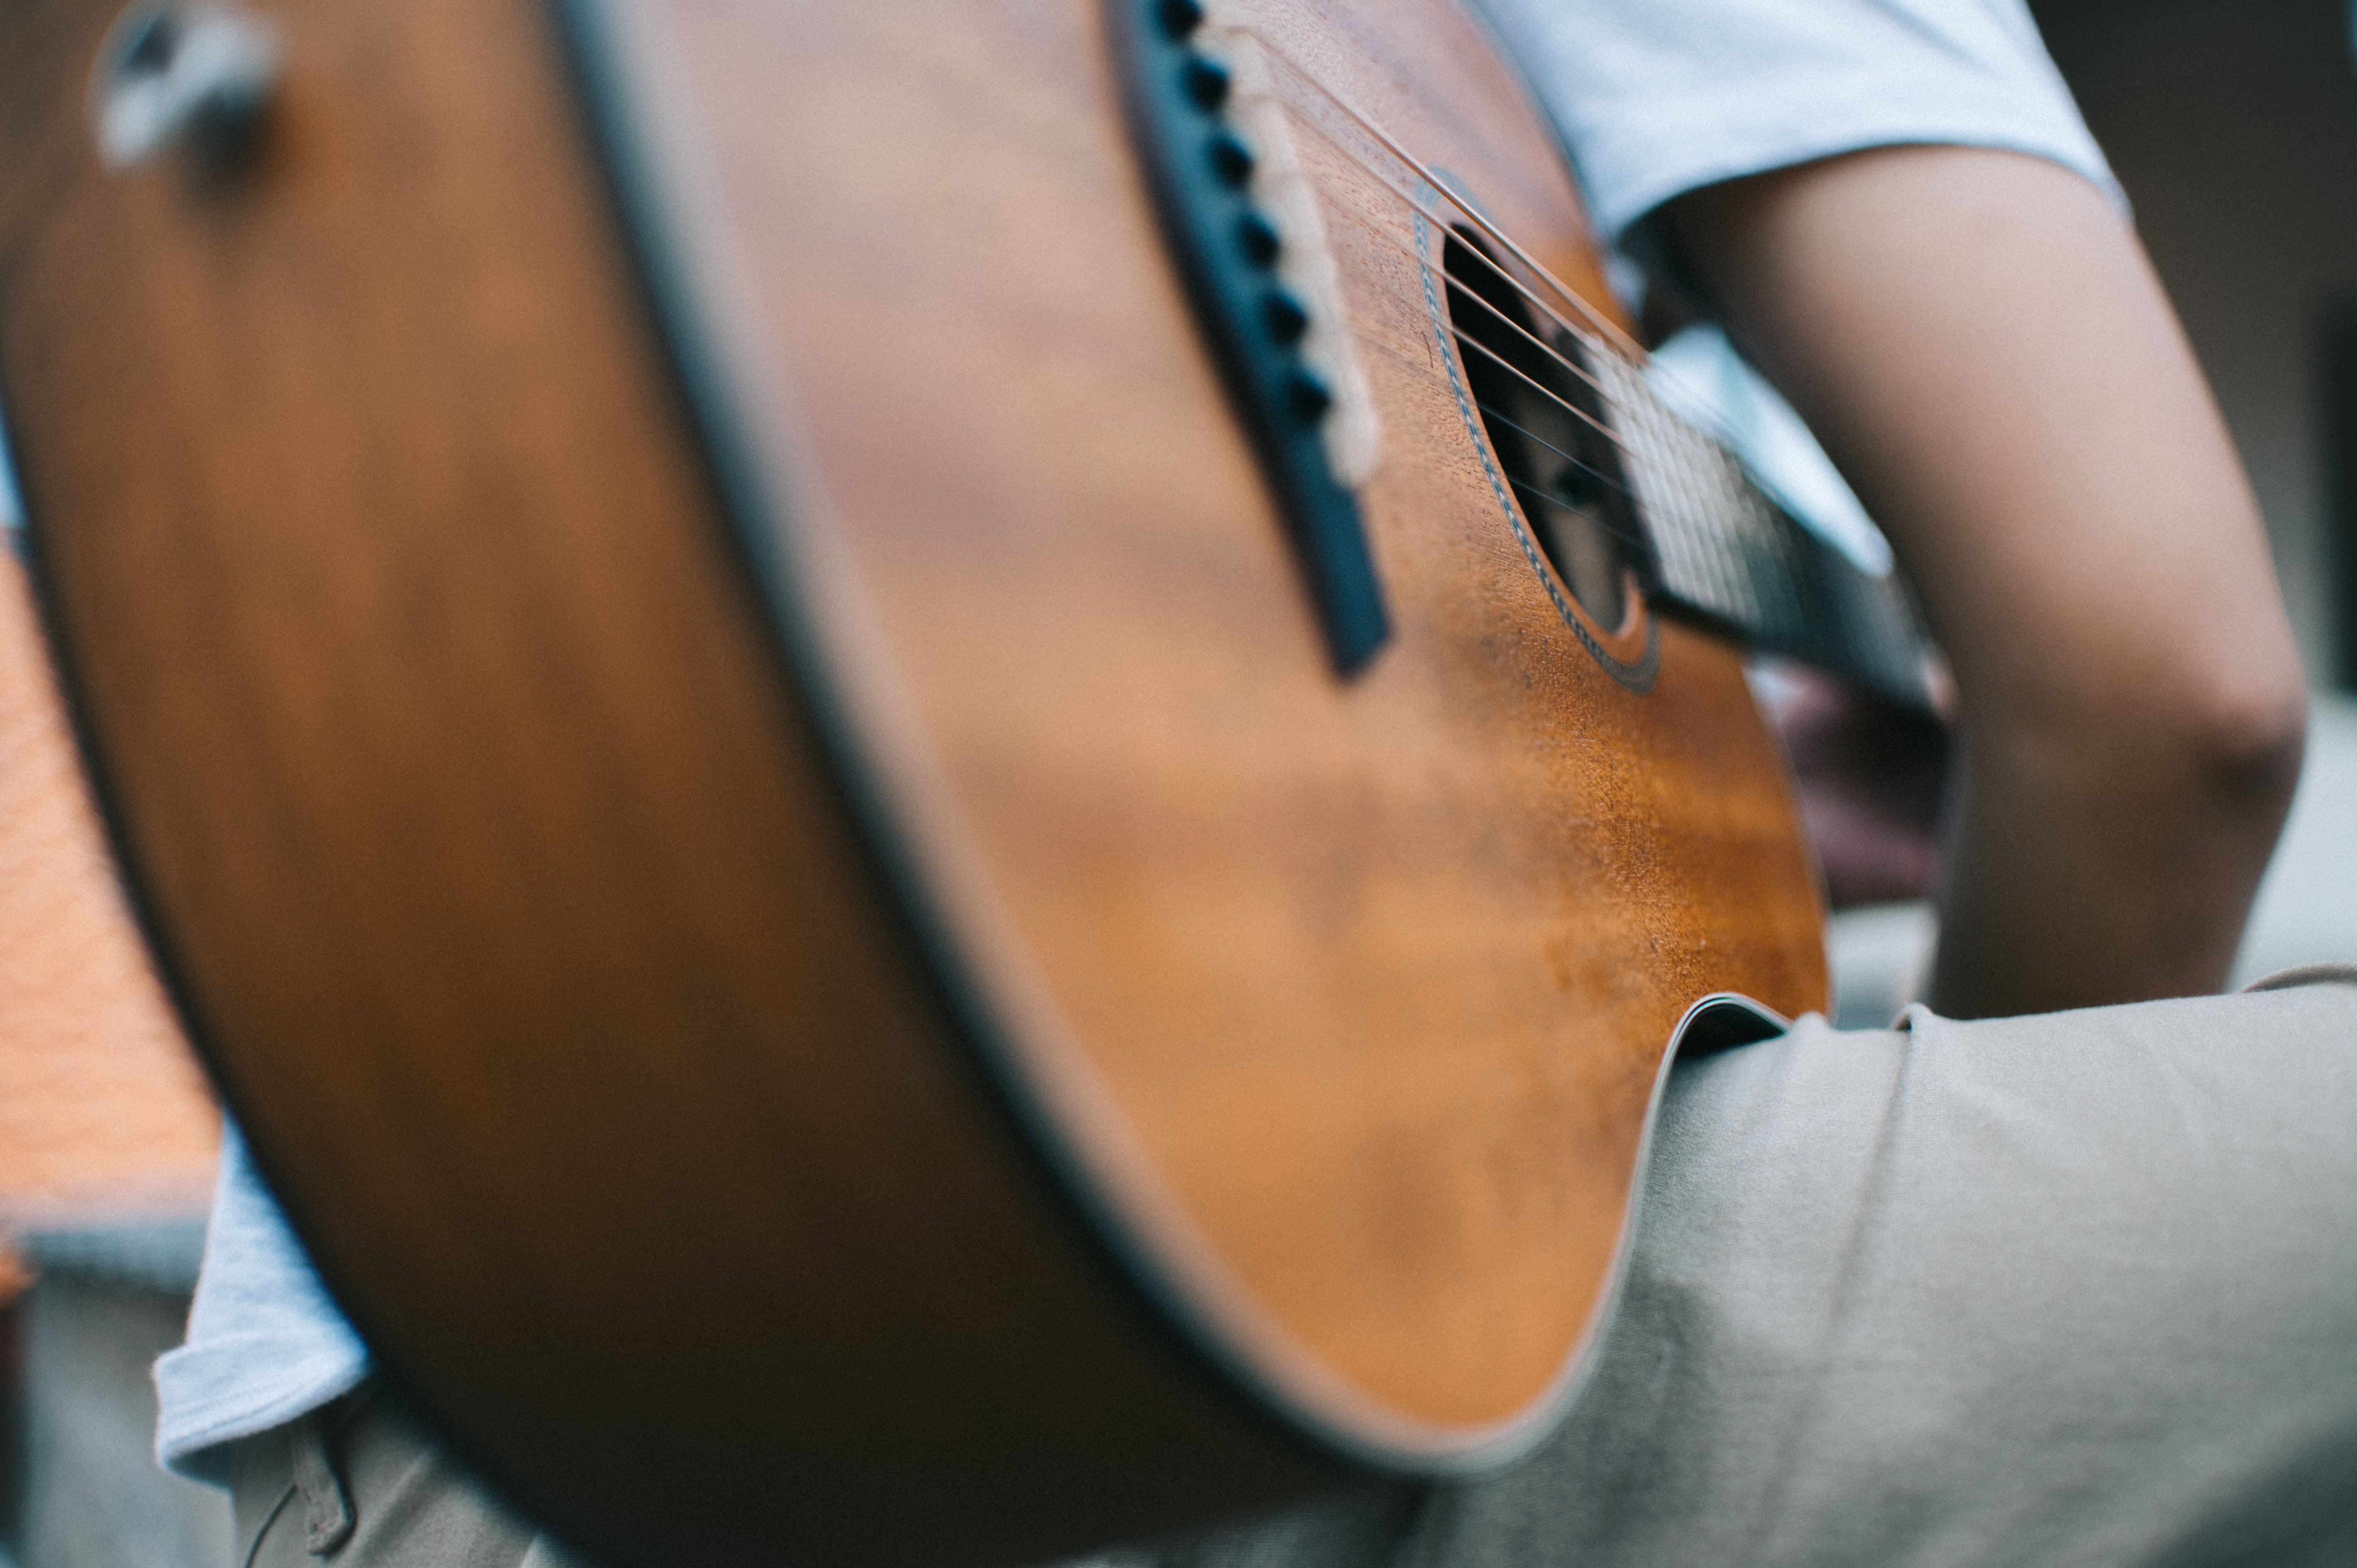
string instrument, musical instrument, acoustic guitar, guitar, plucked string instruments, cuatro, ukulele, tiple, hand, cavaquinho, wood, acoustic electric guitar, vihuela